Georgia Ann Laster

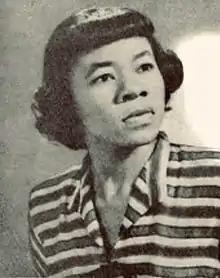

Georgia Ann Laster (November 18, 1927September 4, 1961) was an American soprano.